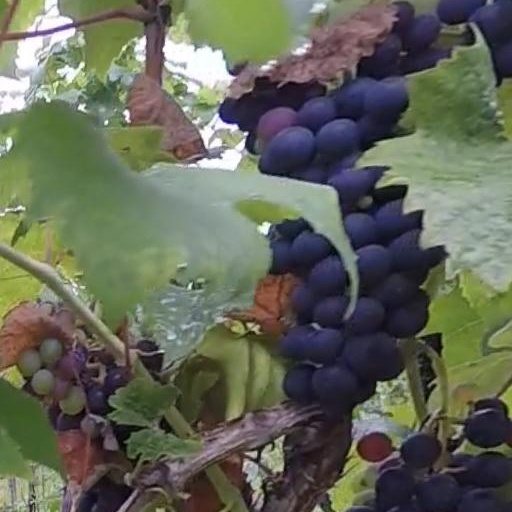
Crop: grape